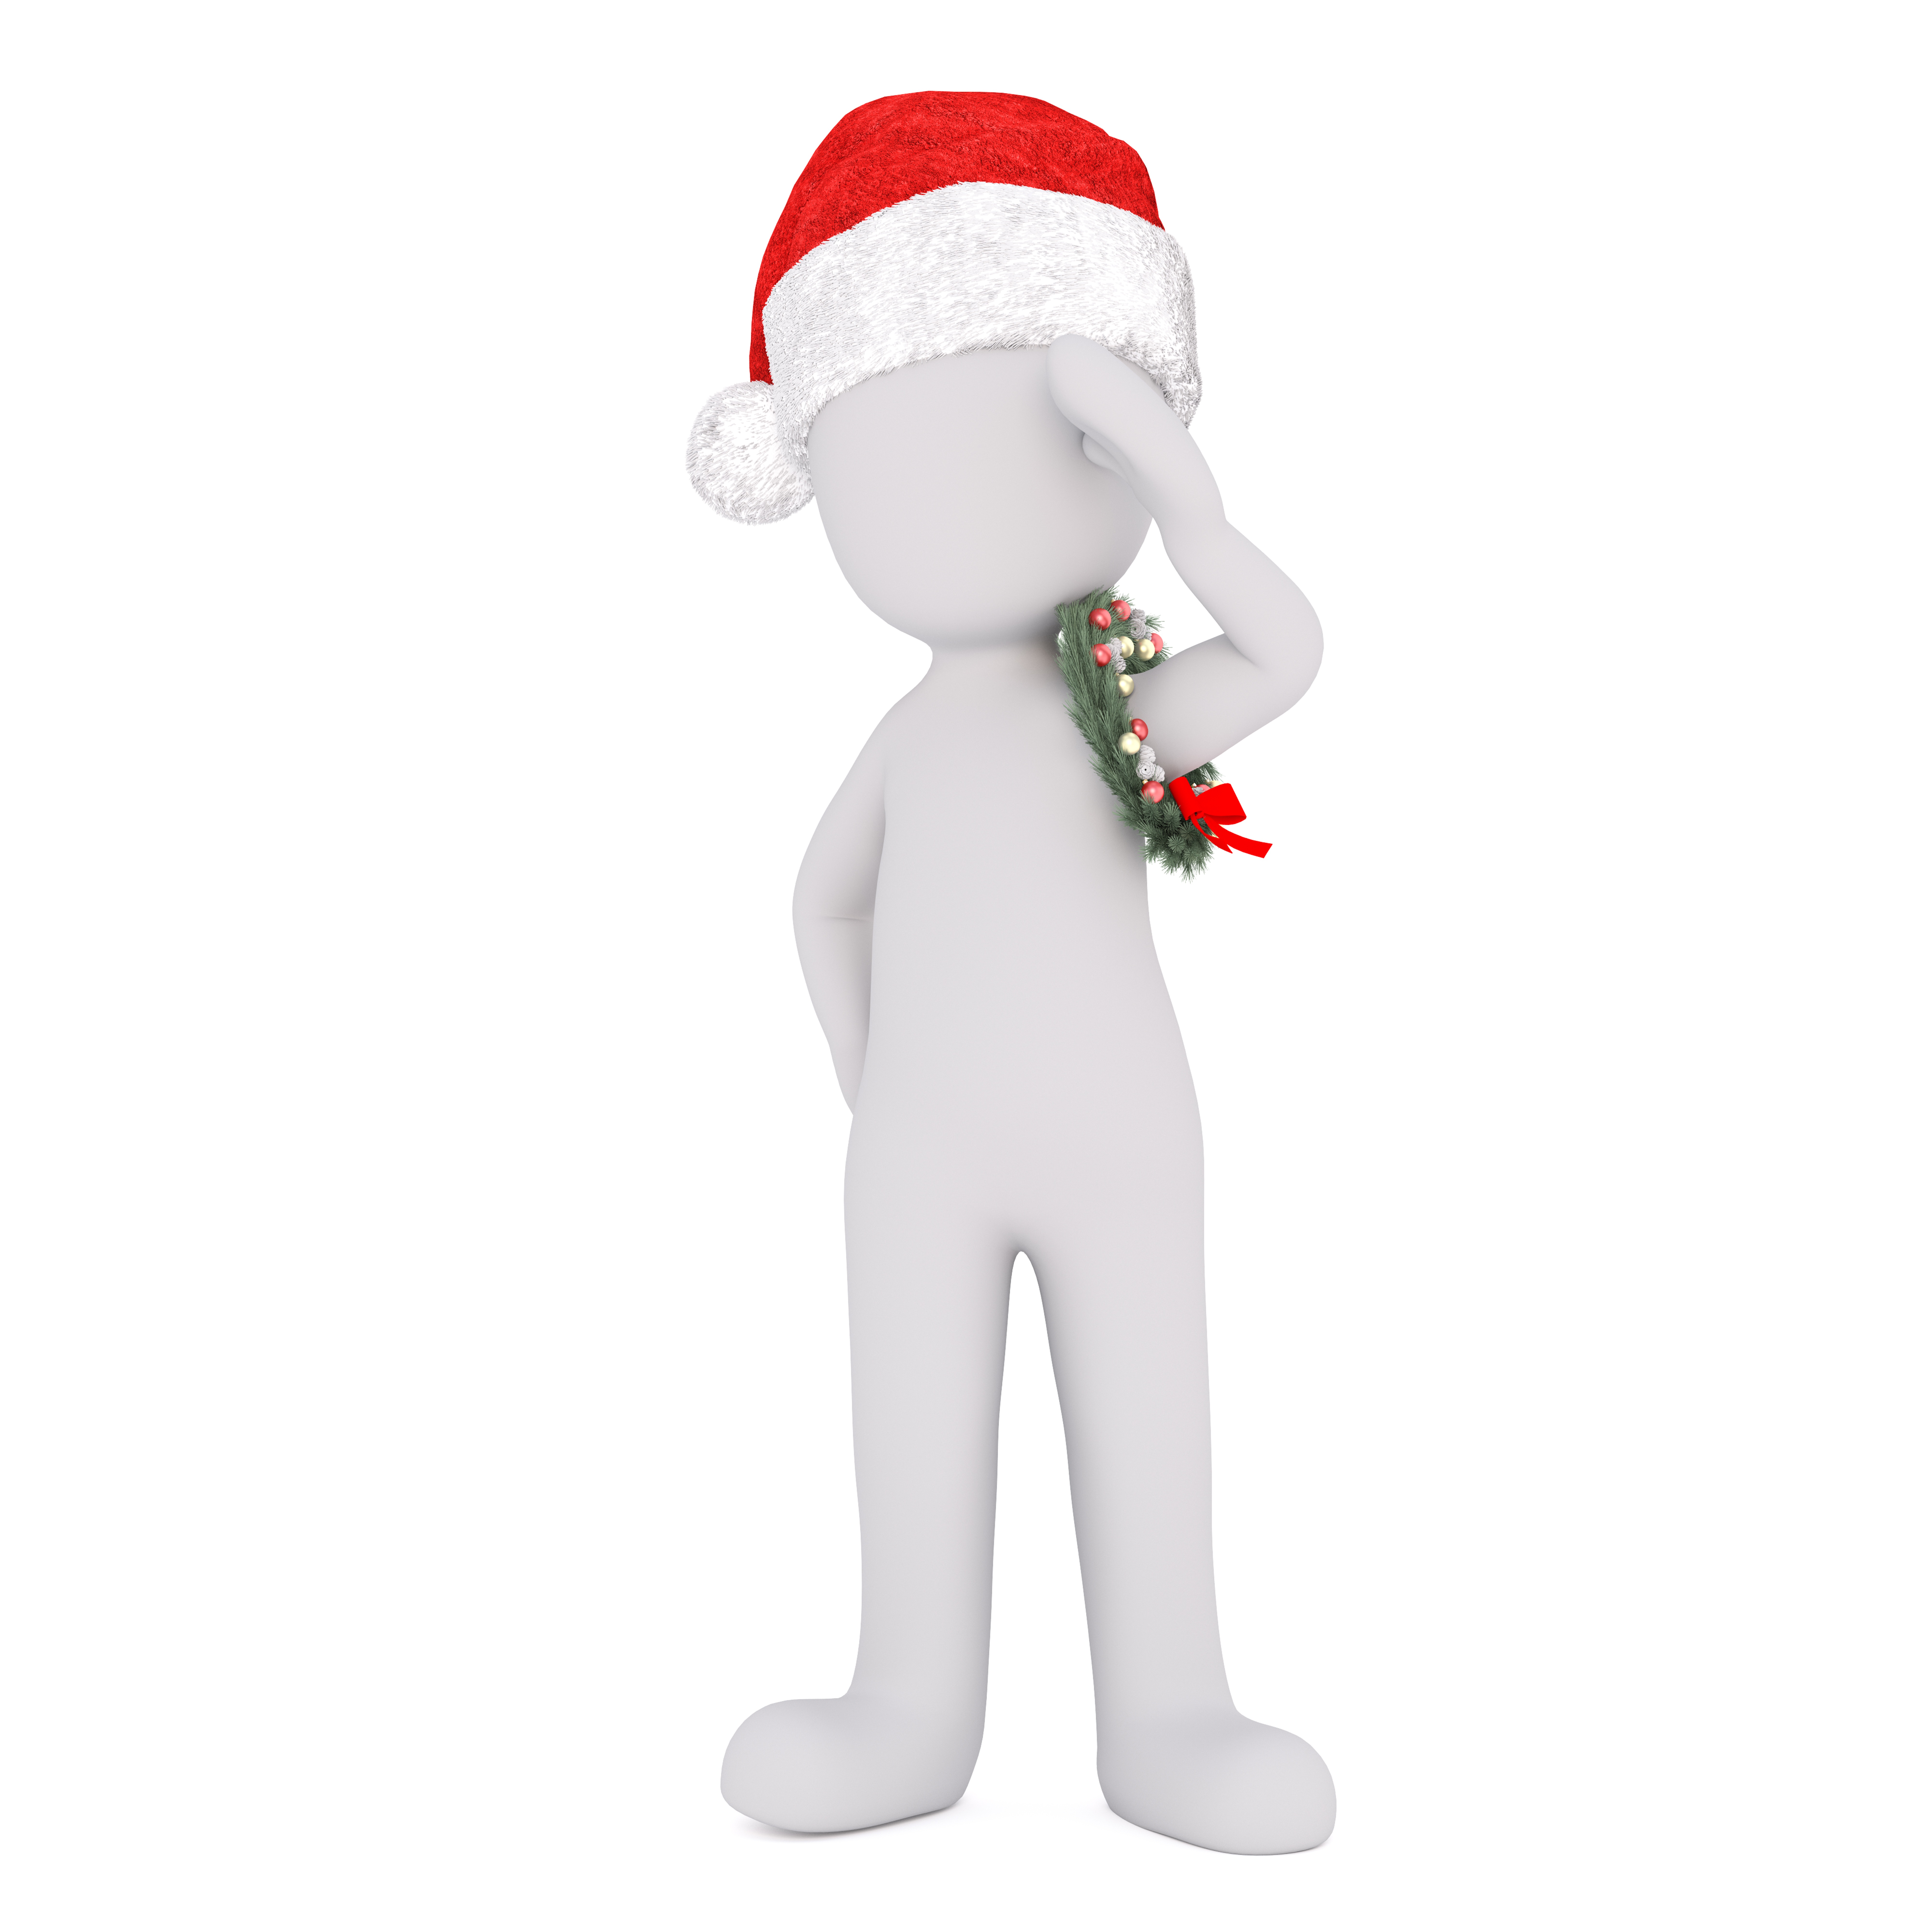
christmas, christmas wreath, product, advent, christmas decoration, santa hat, snowman, xmas, festive decorations, santa claus, cartoon, christmas decorations, x mas, full body